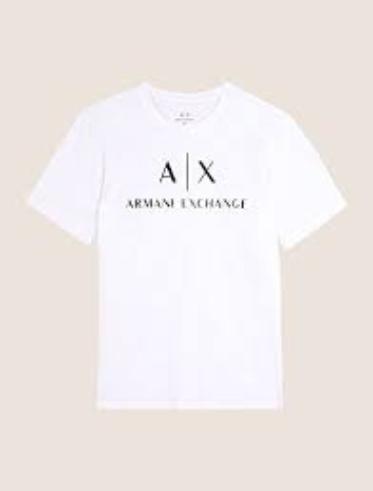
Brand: Armani Exchange
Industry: Clothes